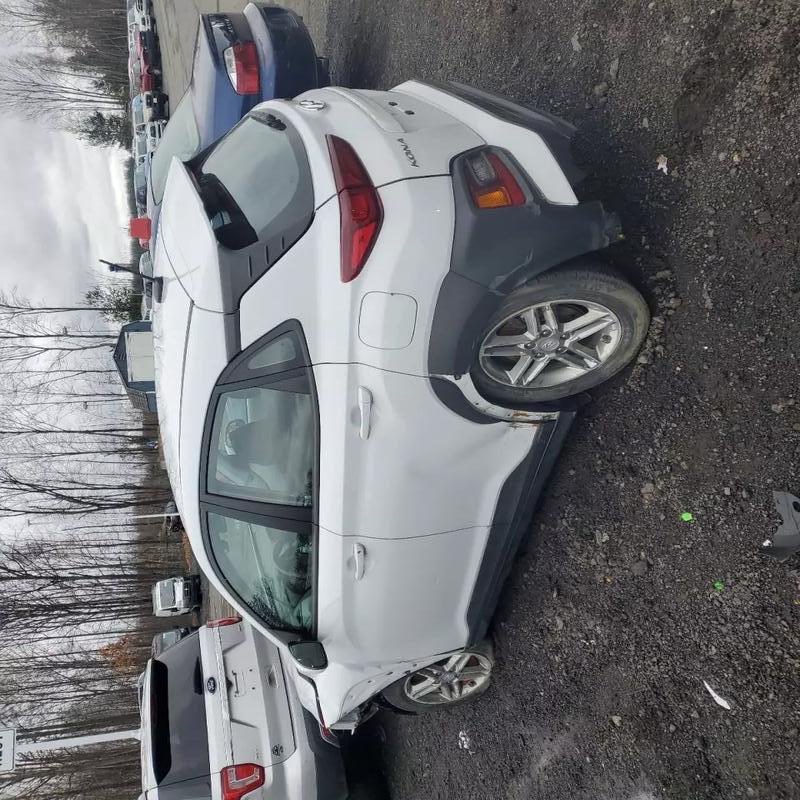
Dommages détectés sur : aile avant gauche, porte arrière gauche, aile arrière gauche, pare-choc arrière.
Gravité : mineur